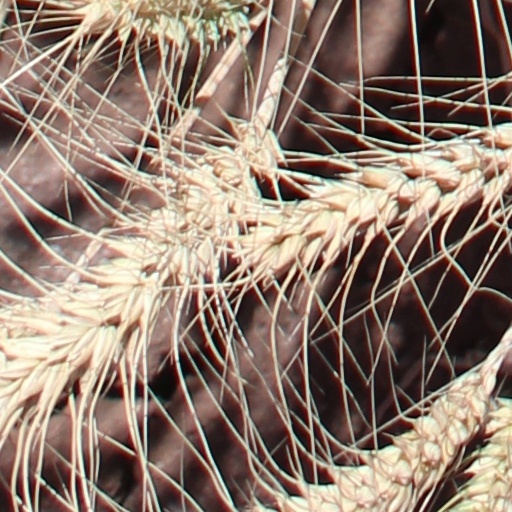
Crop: wheat